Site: brandenburg
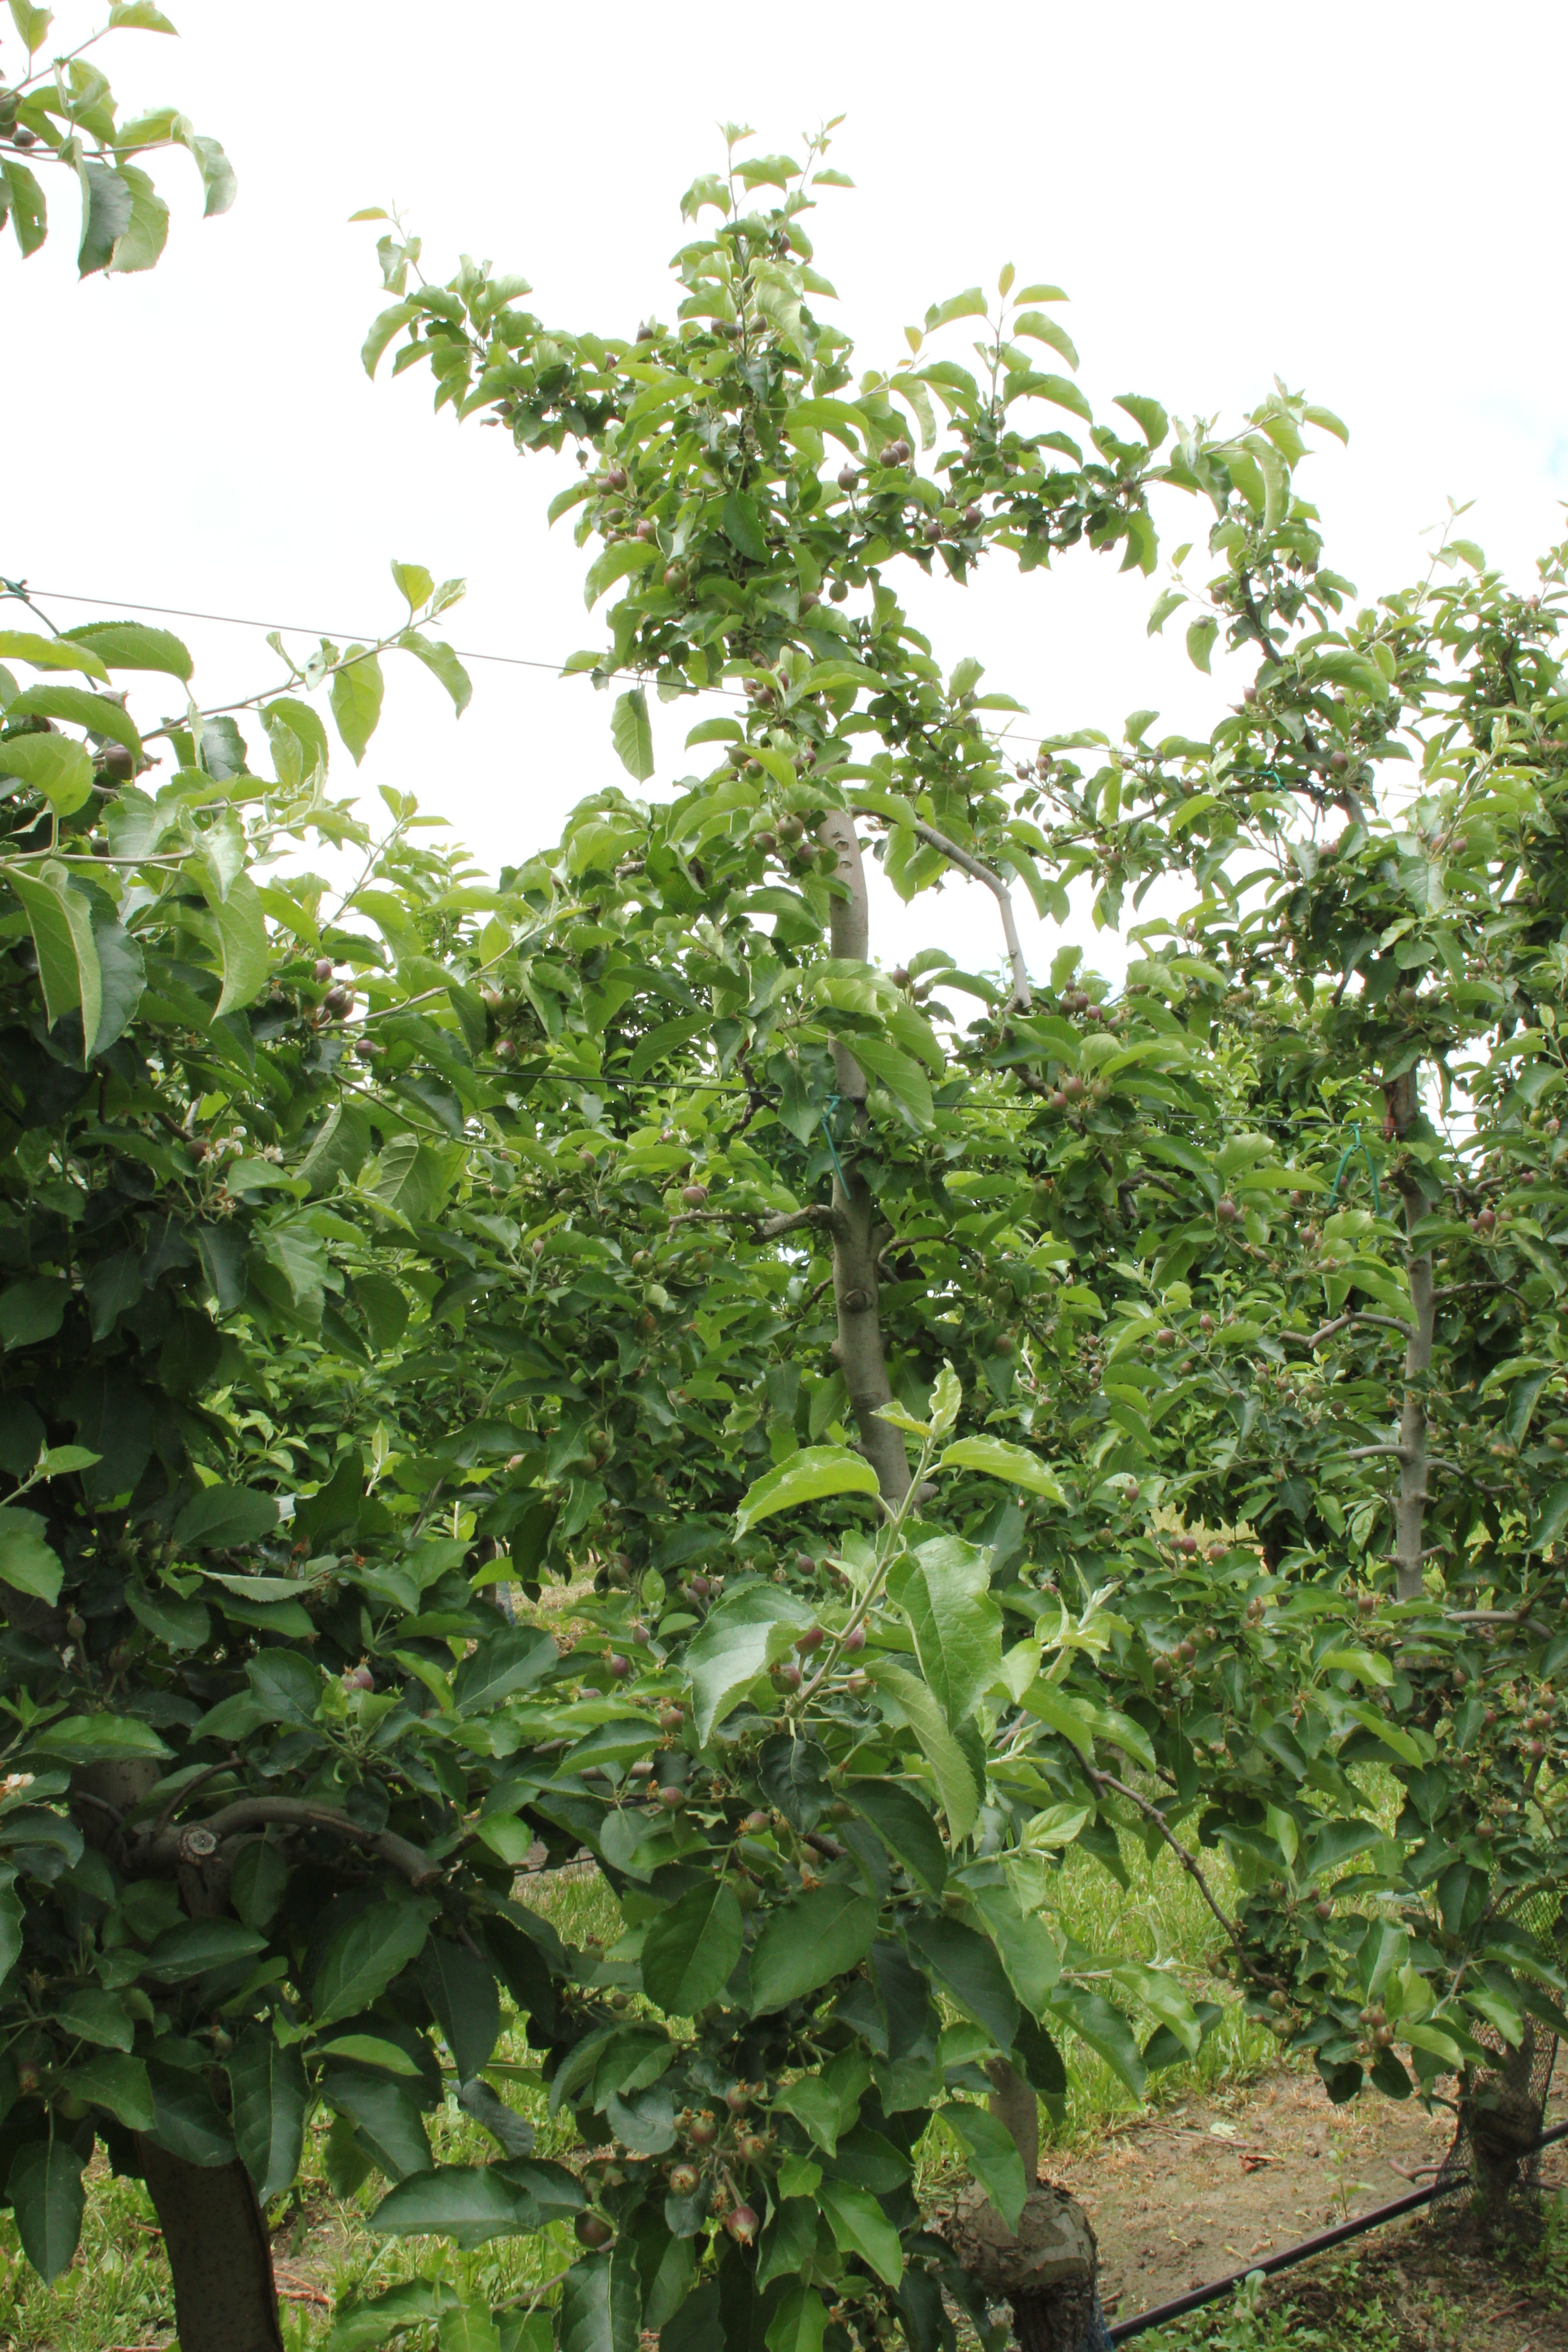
Growth stage (BBCH 72): Development of fruit